Dracopristis

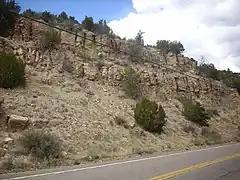
An exposure of limestone belonging to the Atrasado Formation, photographed along a roadcut near Jemez Springs, New Mexico

The holotype of "D. hoffmanorum" was first discovered in May of 2013, when John-Paul Hodnett unearthed the specimen from the late Carboniferous-aged strata of Albuquerque, New Mexico. The fossils were discovered within the Tinajas member of the Atrasado Formation, which, based on index fossils (such as conodonts), has been dated to the Kasimovian stage of the late Pennsylvanian, which is equivalent to the American Missourian. The specific locality which produced the specimen, the Kinney Brick Quarry, is considered a Konservat-Lagerstätten due to the exceptional quality of its fossils.